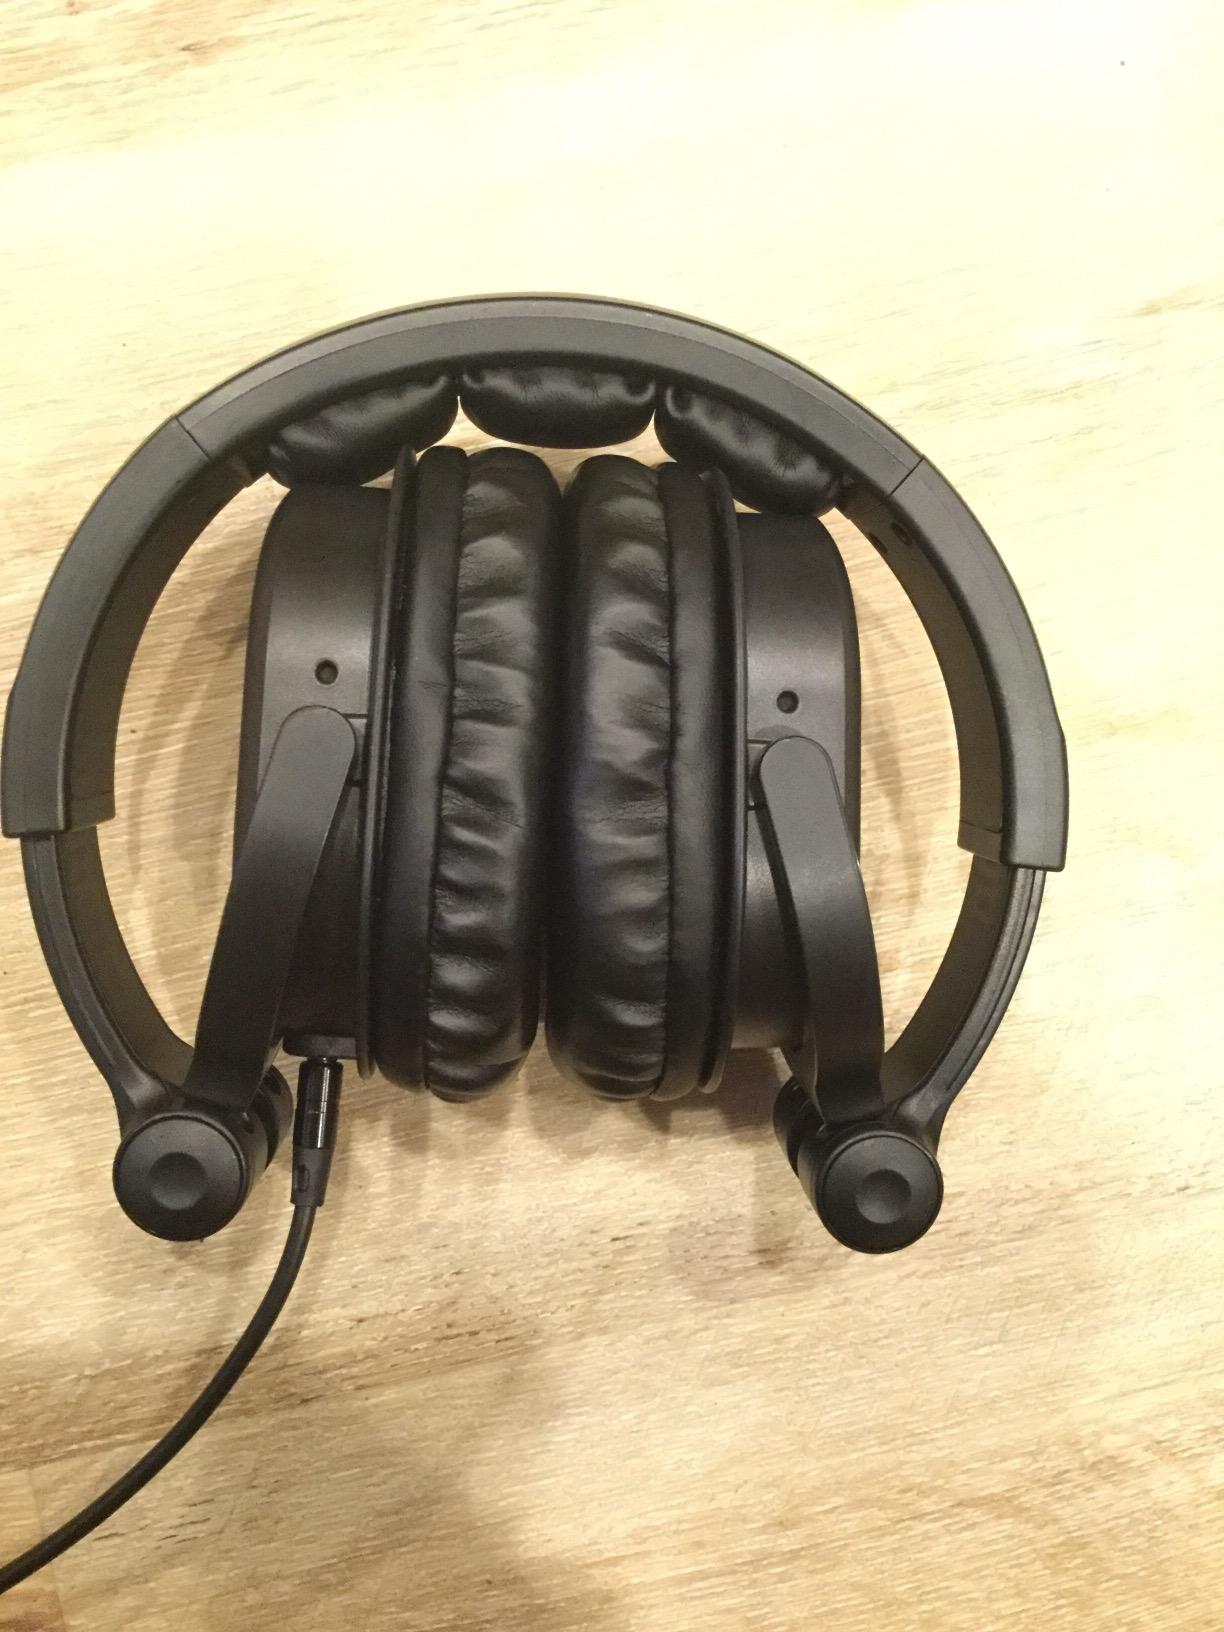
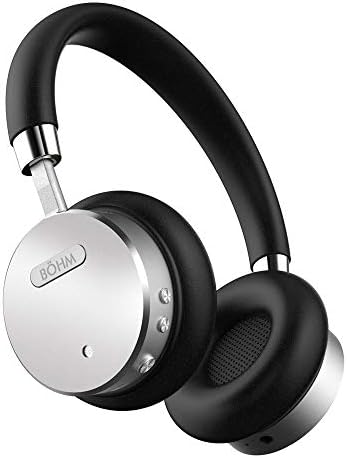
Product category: headphones
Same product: no